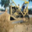
Label: tractor